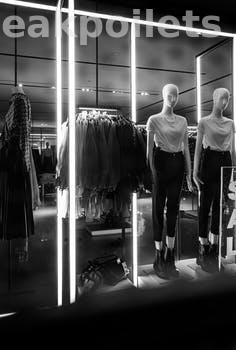
Label: Watermark